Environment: real
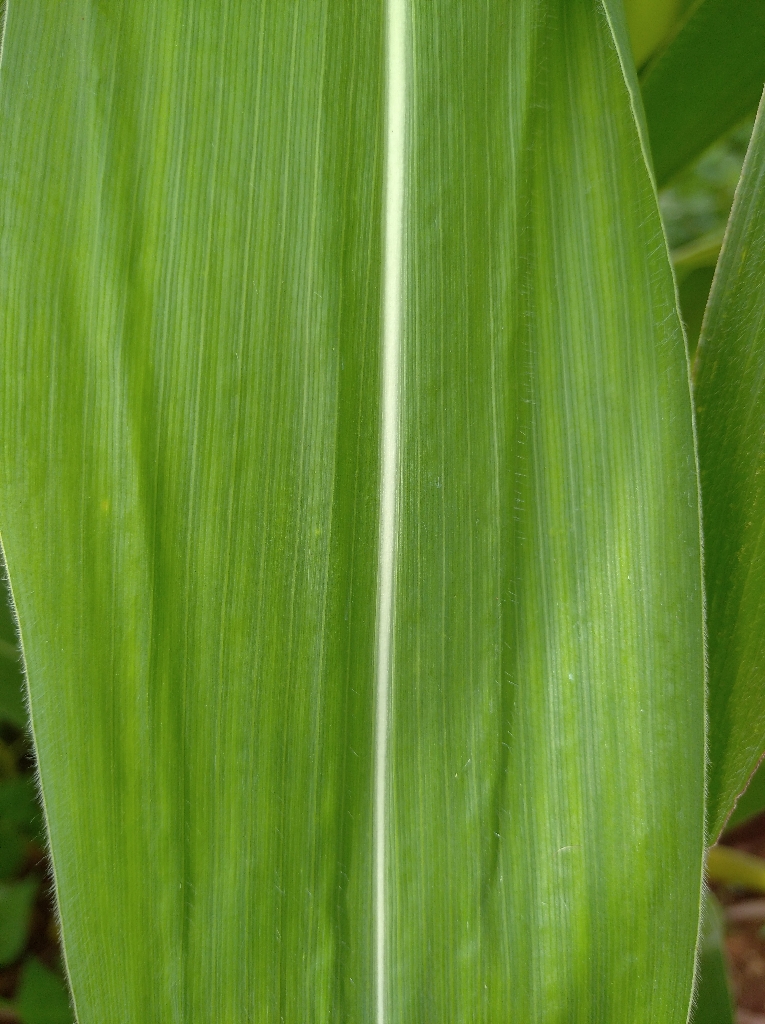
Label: healthy